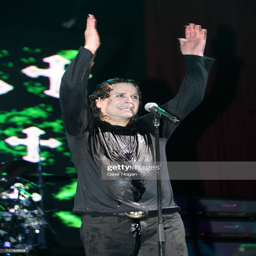
heavy metal artist performs on stage during the sole concert .